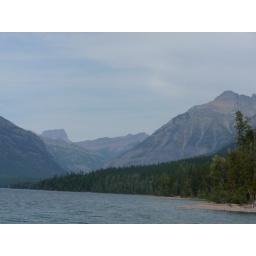
A view of the lake and mountains along the Going-To-The-Sun Road in Glacier National Park, Montana